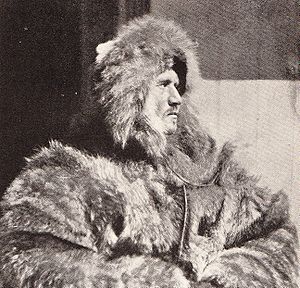
Nansens Fram-ekspedition / Rejsen / Drift (første fase)
Hjalmar Johansen, "Fram"s fyrbøder og hundeslædeekspert, Nansens udvalgte mand for marchen mod Nordpolen.
Nansens Fram-ekspedition 1893-96 var en ekspedition, som havde som hovedformål at nå den geografiske nordpol. Leder og initiativtager til ekspeditionen var den norske forsker og opdager Fridtjof Nansen, som ville forsøge at udnytte de naturlige øst-vest-strømme i Nordishavet. Til trods for stor skepsis hos andre polarfarere førte Nansen "Fram" til de Nysibiriske øer øst i Nordishavet, lod skibet fryse fast i pakisen, og ventede på, at strømmene skulle fragte skibet mod Nordpolen. Fremdriften i isen var imidlertid ringe og og havstrømmene uforudsigelige. Efter 18 måneder i isen stod det klart for Nansen, at "Fram" ville passere langt fra polpunktet. Han tog en meget dristig beslutning og forlod skibet med et hundespand. Med sig havde han en udvalgt medrejsende, Hjalmar Johansen, og sammen satte de kursen mod Nordpolen. De nåede heller aldrig frem til polpunktet, men de opnåede rekord med en nordlig bredde på 86°13.6'N, før de vendte om og begav sig ud på den lange tilbagerejse over is og vand for at komme i sikkerhed på Frans Josefs land, hvor de overvintrede. Næste forår var de heldige og blev taget op af en anden ishavsekspedition og senere bragt til Norge.